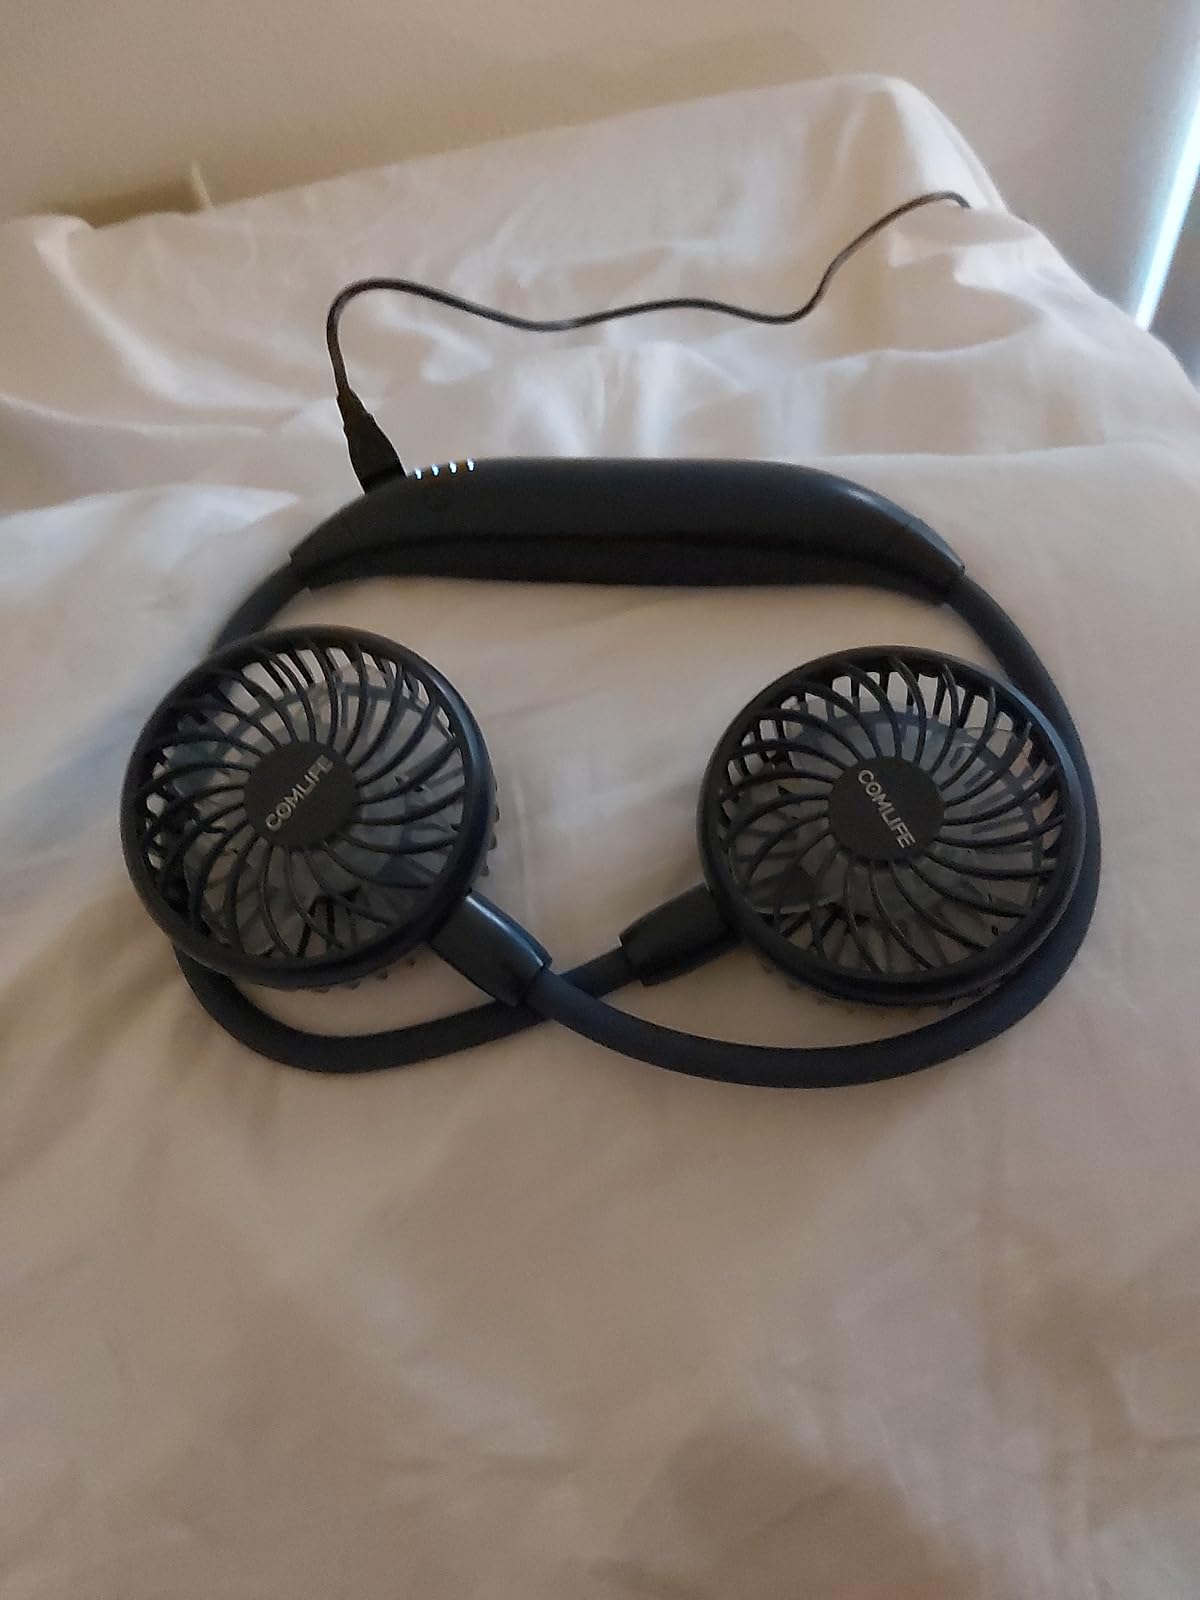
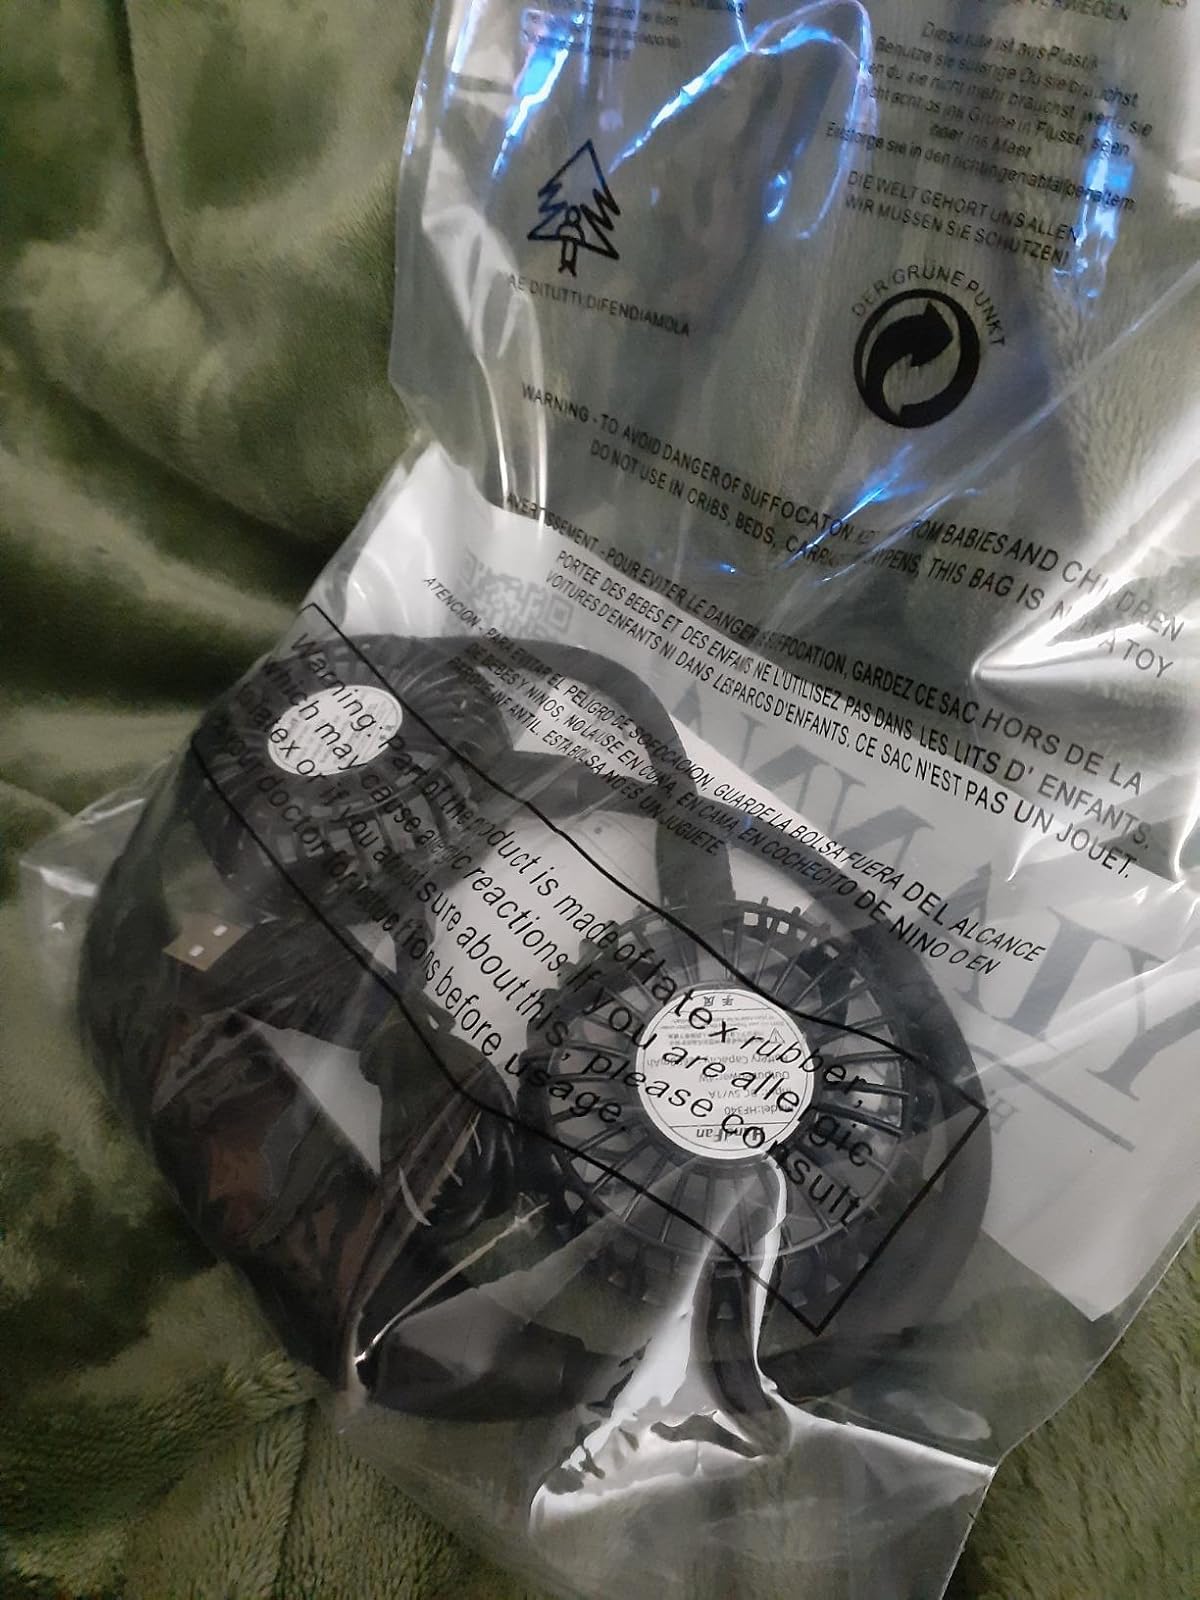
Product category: fan
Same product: no